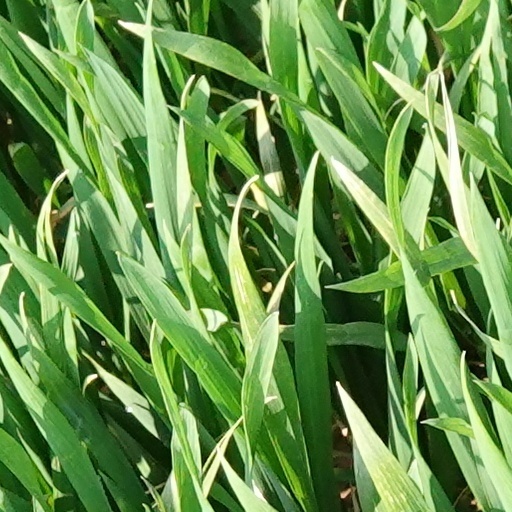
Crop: wheat